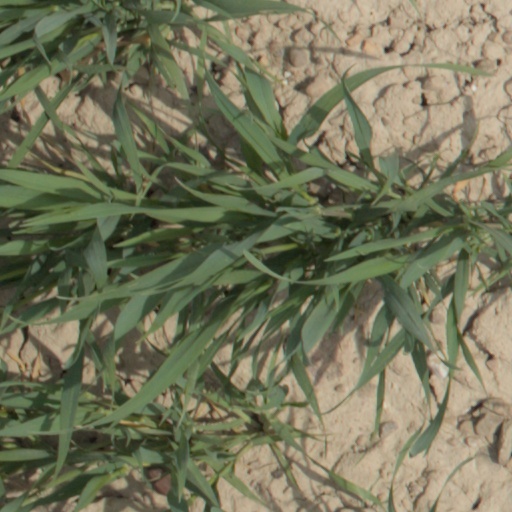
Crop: wheat